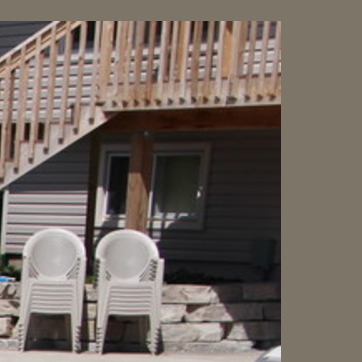
Material: glass